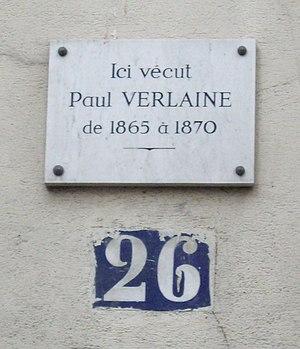
Plaque apposée au n° 26 de la rue Lécluse, Paris 17e, où Paul Verlaine vécut de 1865 à 1870.
La rue Lécluse est une voie du 17ᵉ arrondissement de Paris, en France.
Le quartier des Batignolles est le 67ᵉ quartier administratif de Paris situé dans le 17ᵉ arrondissement. Son nom rappelle l'ancien village des Batignolles. Ce nom a aussi été donné à différents toponymes, bâtiments ou œuvres artistiques ayant un rapport avec ce quartier, ainsi qu'à un groupe d’artistes et à des entreprises.